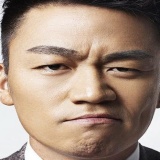
diễn viên Vương Bảo Cường